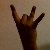
The image shows a hand gesture representing the number 8 in Indian Sign Language.